Manhattan Waterfront Greenway

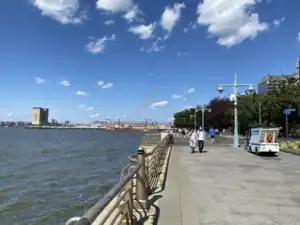
A pedestrian section in Hudson River Park in Tribeca in September 2021

The Manhattan Waterfront Greenway is a waterfront greenway for walking or cycling, long, around the island of Manhattan, in New York City. The largest portions are operated by the New York City Department of Parks and Recreation. It is separated from motor traffic, and many sections also separate pedestrians from cyclists. There are three principal parts — the East, Harlem and Hudson River Greenways.